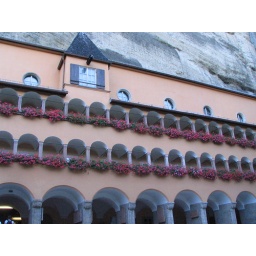
This building backs right up against the mountain itself.